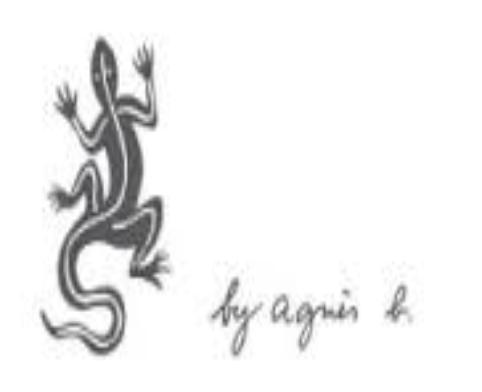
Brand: Agnes b
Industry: Clothes